Night Bus (2017 film)

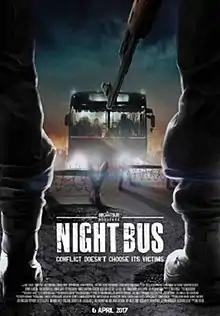
Film poster

Night Bus is a 2017 Indonesian action thriller film directed by Emil Heradi. The film won six awards at the Indonesian Film Festival in 2017, including Best Feature Film.